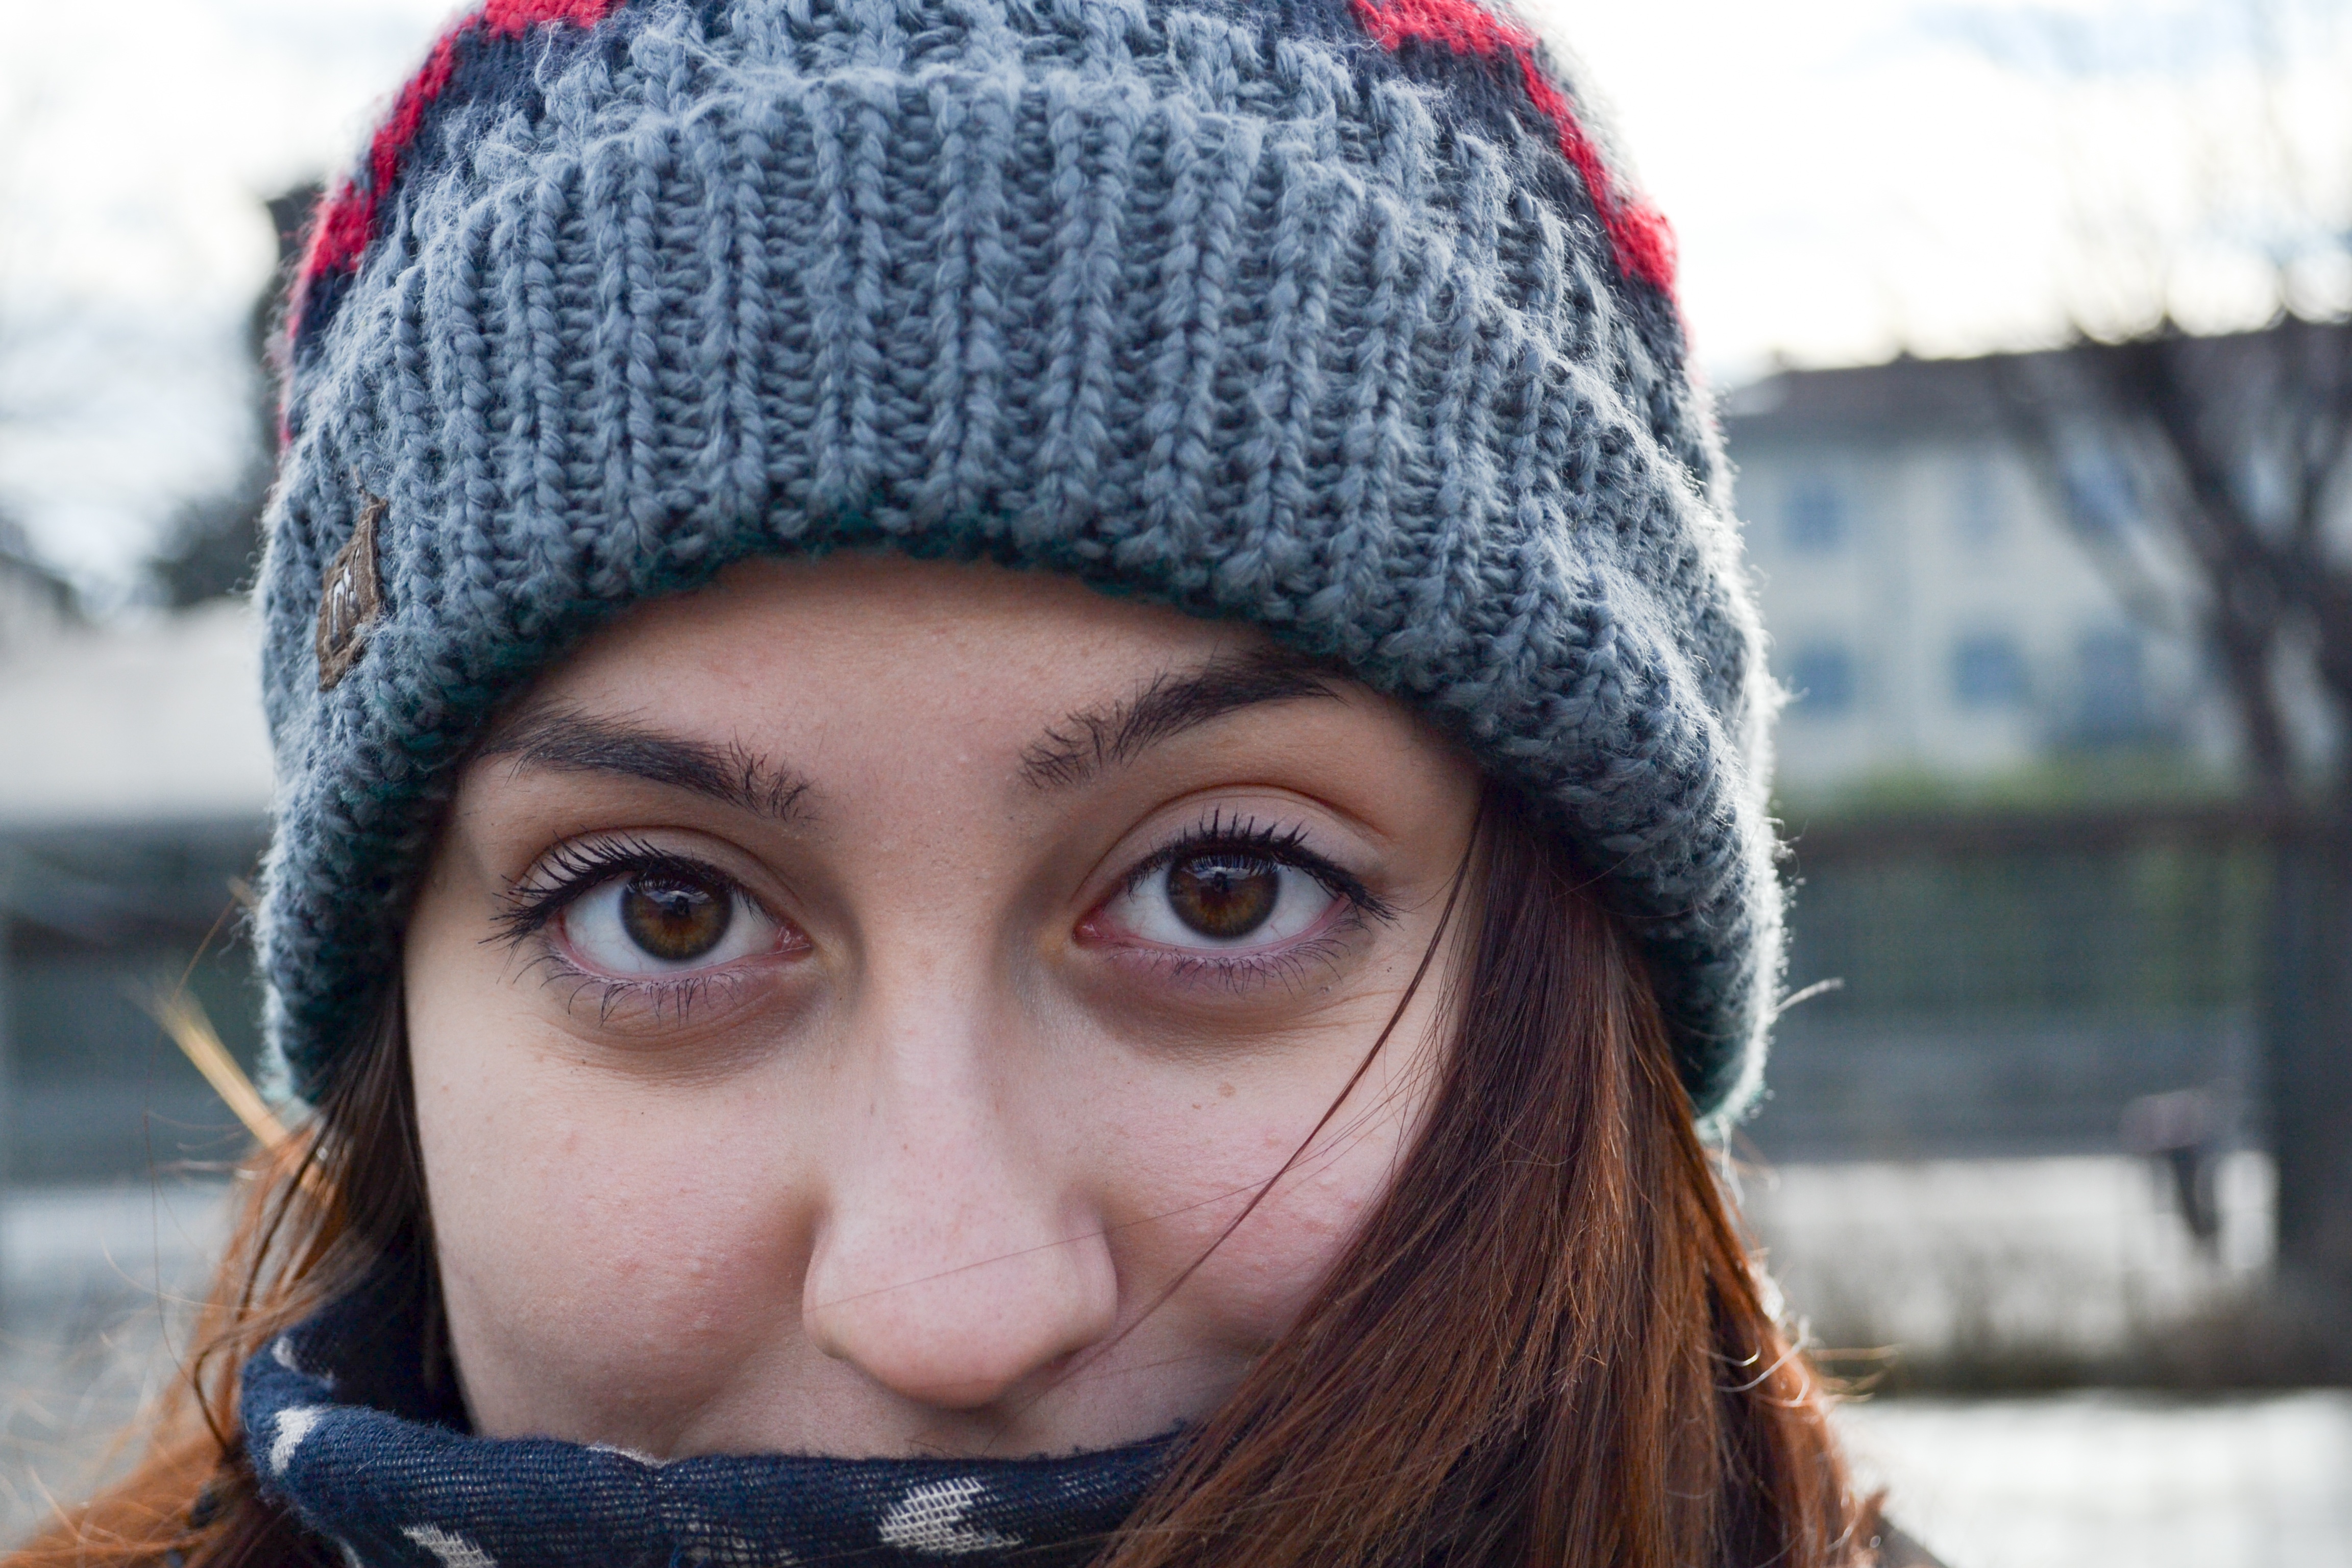
winter, girl, portrait, model, color, hat, blue, clothing, headgear, knitting, art, eye, cap, head, beauty, organ, fashion accessory, knit cap